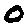
Label: 0